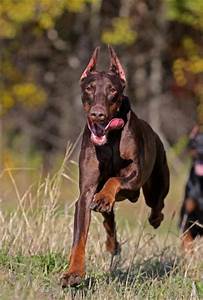
Label: cane